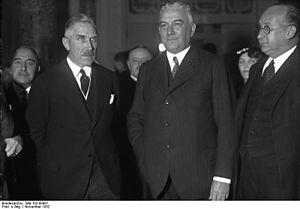
Konstantin von Neurath est un diplomate et homme politique allemand membre du parti nazi, né le 2 février 1873 à Vaihingen-sur-l'Enz où il est mort le 14 août 1956.
Franz Joseph Hermann Michaël Maria von Papen est un officier, diplomate et homme d'État allemand, né le 29 octobre 1879 à Werl en Westphalie et mort le 2 mai 1969 à Obersasbach dans le Bade-Wurtemberg.